Bartolomeo Passante

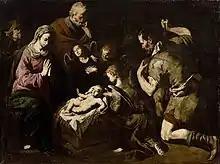
"The Adoration of the Shepherds" by Passante, São Paulo Museum of Art

There are two signed works by Passante: "The Adoration of the Shepherds" at The Prado and a "Mystic Marriage of Saint Catherine" in a private collection in Naples.